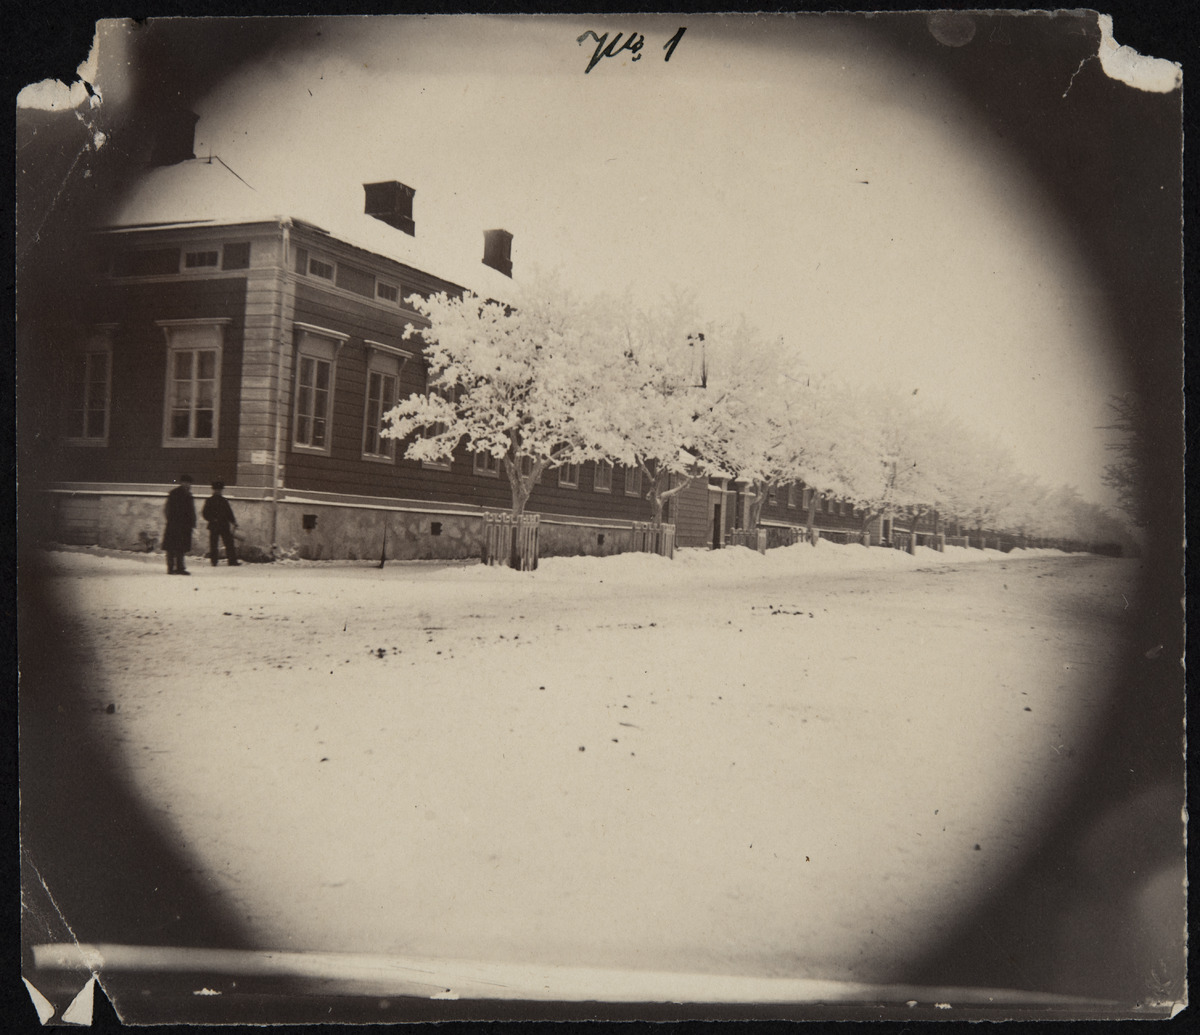
Bulevardi 2
sisällön kuvaus: Bulevardi 2. Rakennuksessa on toiminut Helsingfors musikinstitut, ks. Mercurius Ny Adres- & Annonsbok för Helsingfors 1884-1885. mustavalkoinen
Ajankohta: kuvausaika 1870 -luku
Paikka: Suomi, Uusimaa, Helsinki, Kamppi Helsinki, Bulevardi 2
Aiheet: musiikkikoulut, puurakennukset, kadut, talvi, lumi